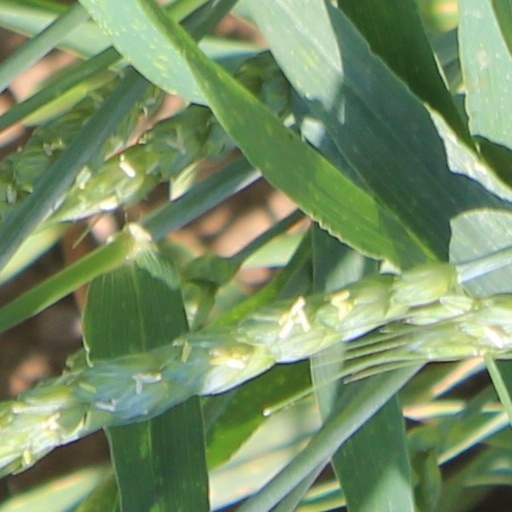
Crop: wheat